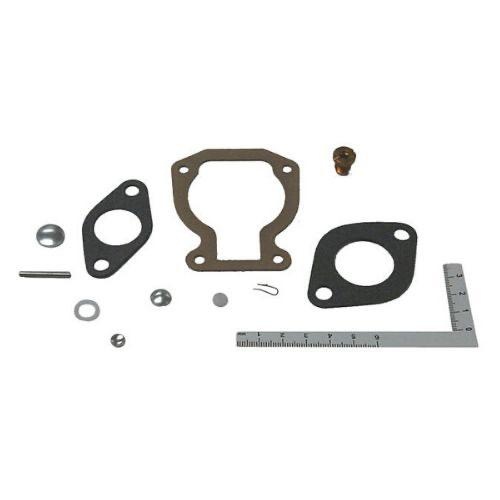
Carb Kit - Johnson/Evinrude (w/ Needle & Seat) - Replaces: 398452, 391305, 398453, 439072, 391937
Carb Kit - Johnson/Evinrude (w/ Needle & Seat) - Replaces: 398452, 391305, 398453, 439072, 391937
Brand: Sierra
Category: Vehicles & Parts > Vehicle Parts & Accessories > Watercraft Parts & Accessories > Watercraft Engine Parts > Watercraft Carburetors & Parts